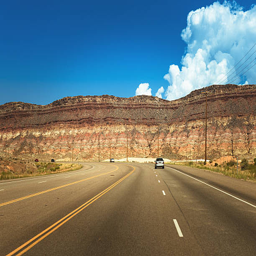
driving somewhere on the road